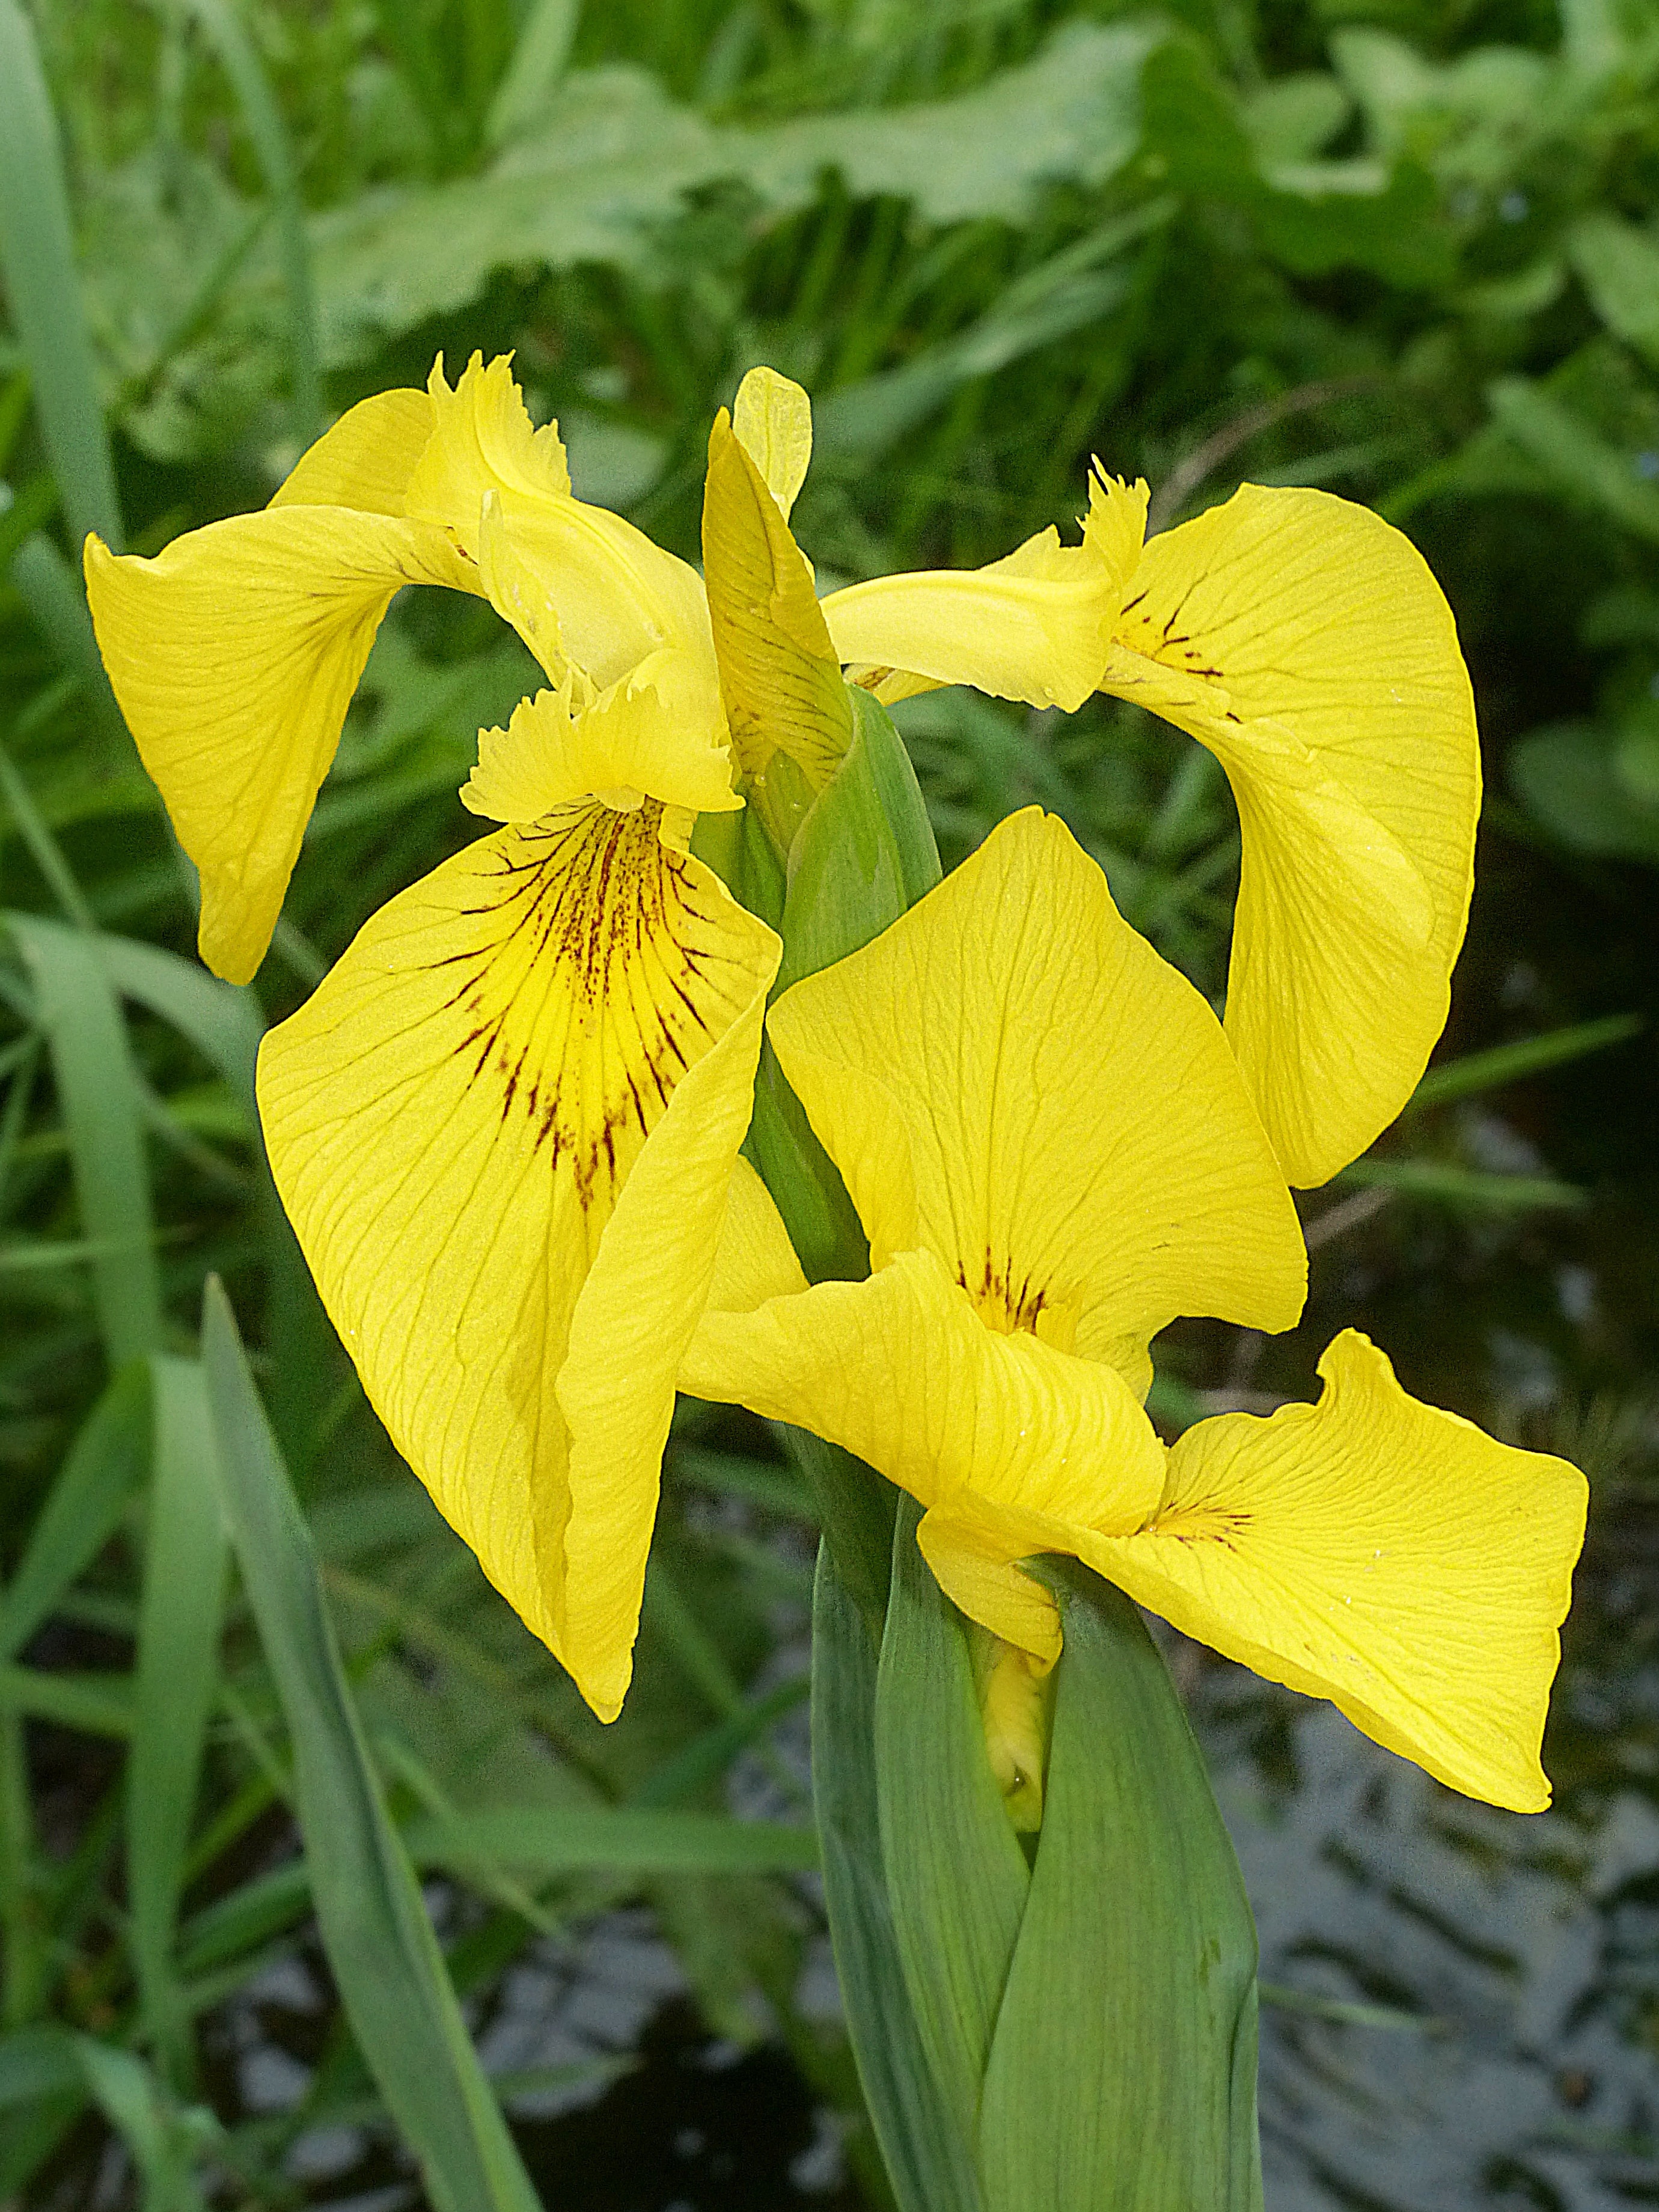
blossom, plant, leaf, flower, petal, bloom, botany, yellow, flora, wild flower, wildflower, iris, eye, nature conservation, macro photography, rarely, flowering plant, siberian schwertlilie, canna lily, land plant, canna family, iris family